Latin Quarter (nightclub)

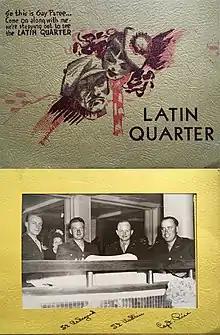
US Army officers enjoy a night on the town at the Latin Quarter in New York City before they ship out during World War II.

Walters left the business in the 1950s. Earl Wilson described the club under its new management in 1964 as "more expensive" than the Copacabana "but then the show's a bit bigger, nakeder and longer."